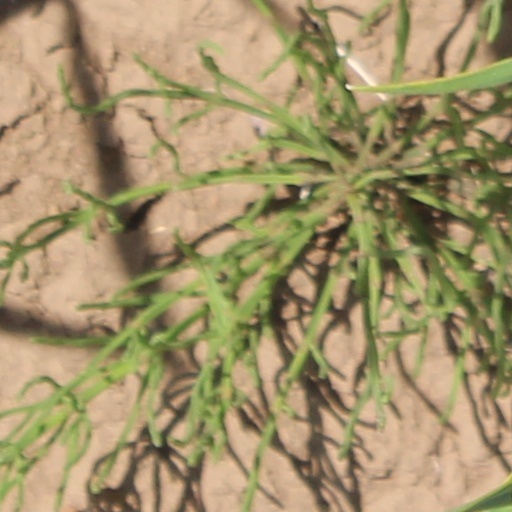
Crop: wheat